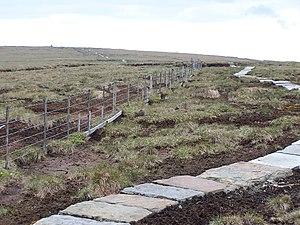
The Cheviot est un sommet du Royaume-Uni culminant à 815 mètres d'altitude et constituant le point culminant du comté du Northumberland, en Angleterre, et des monts Cheviot. Couvert par une tourbière, il dispose d'un sentier aménagé par les autorités du parc national du Northumberland afin de faciliter la pratique de la randonnée pédestre et de la course à pied.